Daniel Sidney Warner

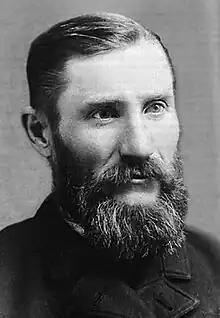

Daniel Sidney Warner (June 25, 1842 – December 12, 1895) was an American church reformer and one of the founders of the Church of God (Anderson) and other similar church groups in the holiness movement. He called for evangelism, the preaching of entire sanctification, and the unity of Christians.